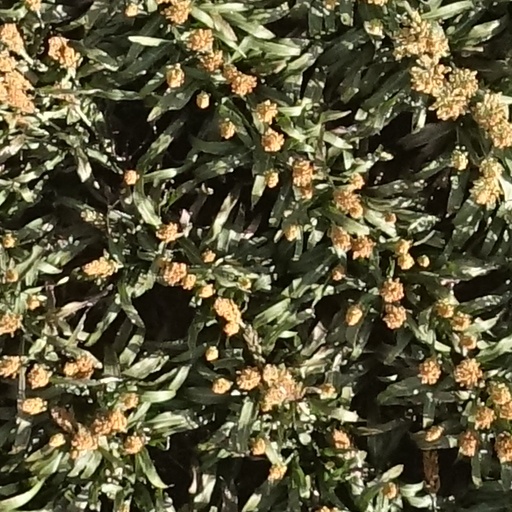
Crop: sorghum